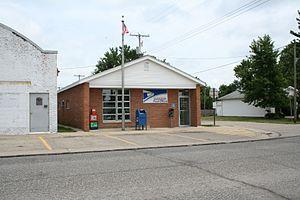
Ludlow est un village du comté de Champaign dans l'Illinois, aux États-Unis. Il est incorporé le 25 août 1876. Le village est initialement baptisé Pera ou Pera Station. Il est renommé Ludlow, en 1867, en référence à Thomas W. Ludlow, un actionnaire de l'Illinois Central Railroad.